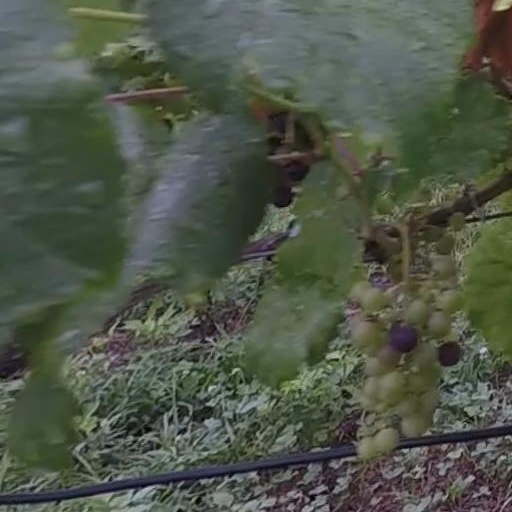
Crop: grape